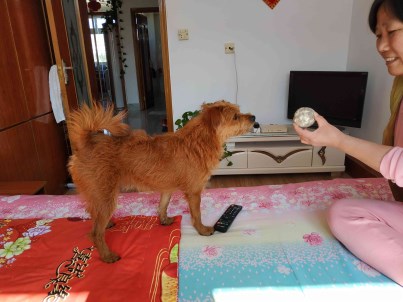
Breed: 3336-n000121-chinese_rural_dog